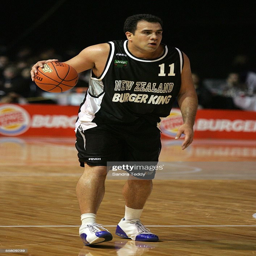
basketball player during the first of games between basketball team and country .